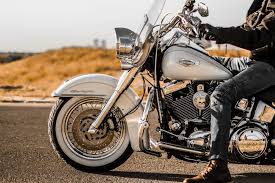
Vehicle type: Motorcycles